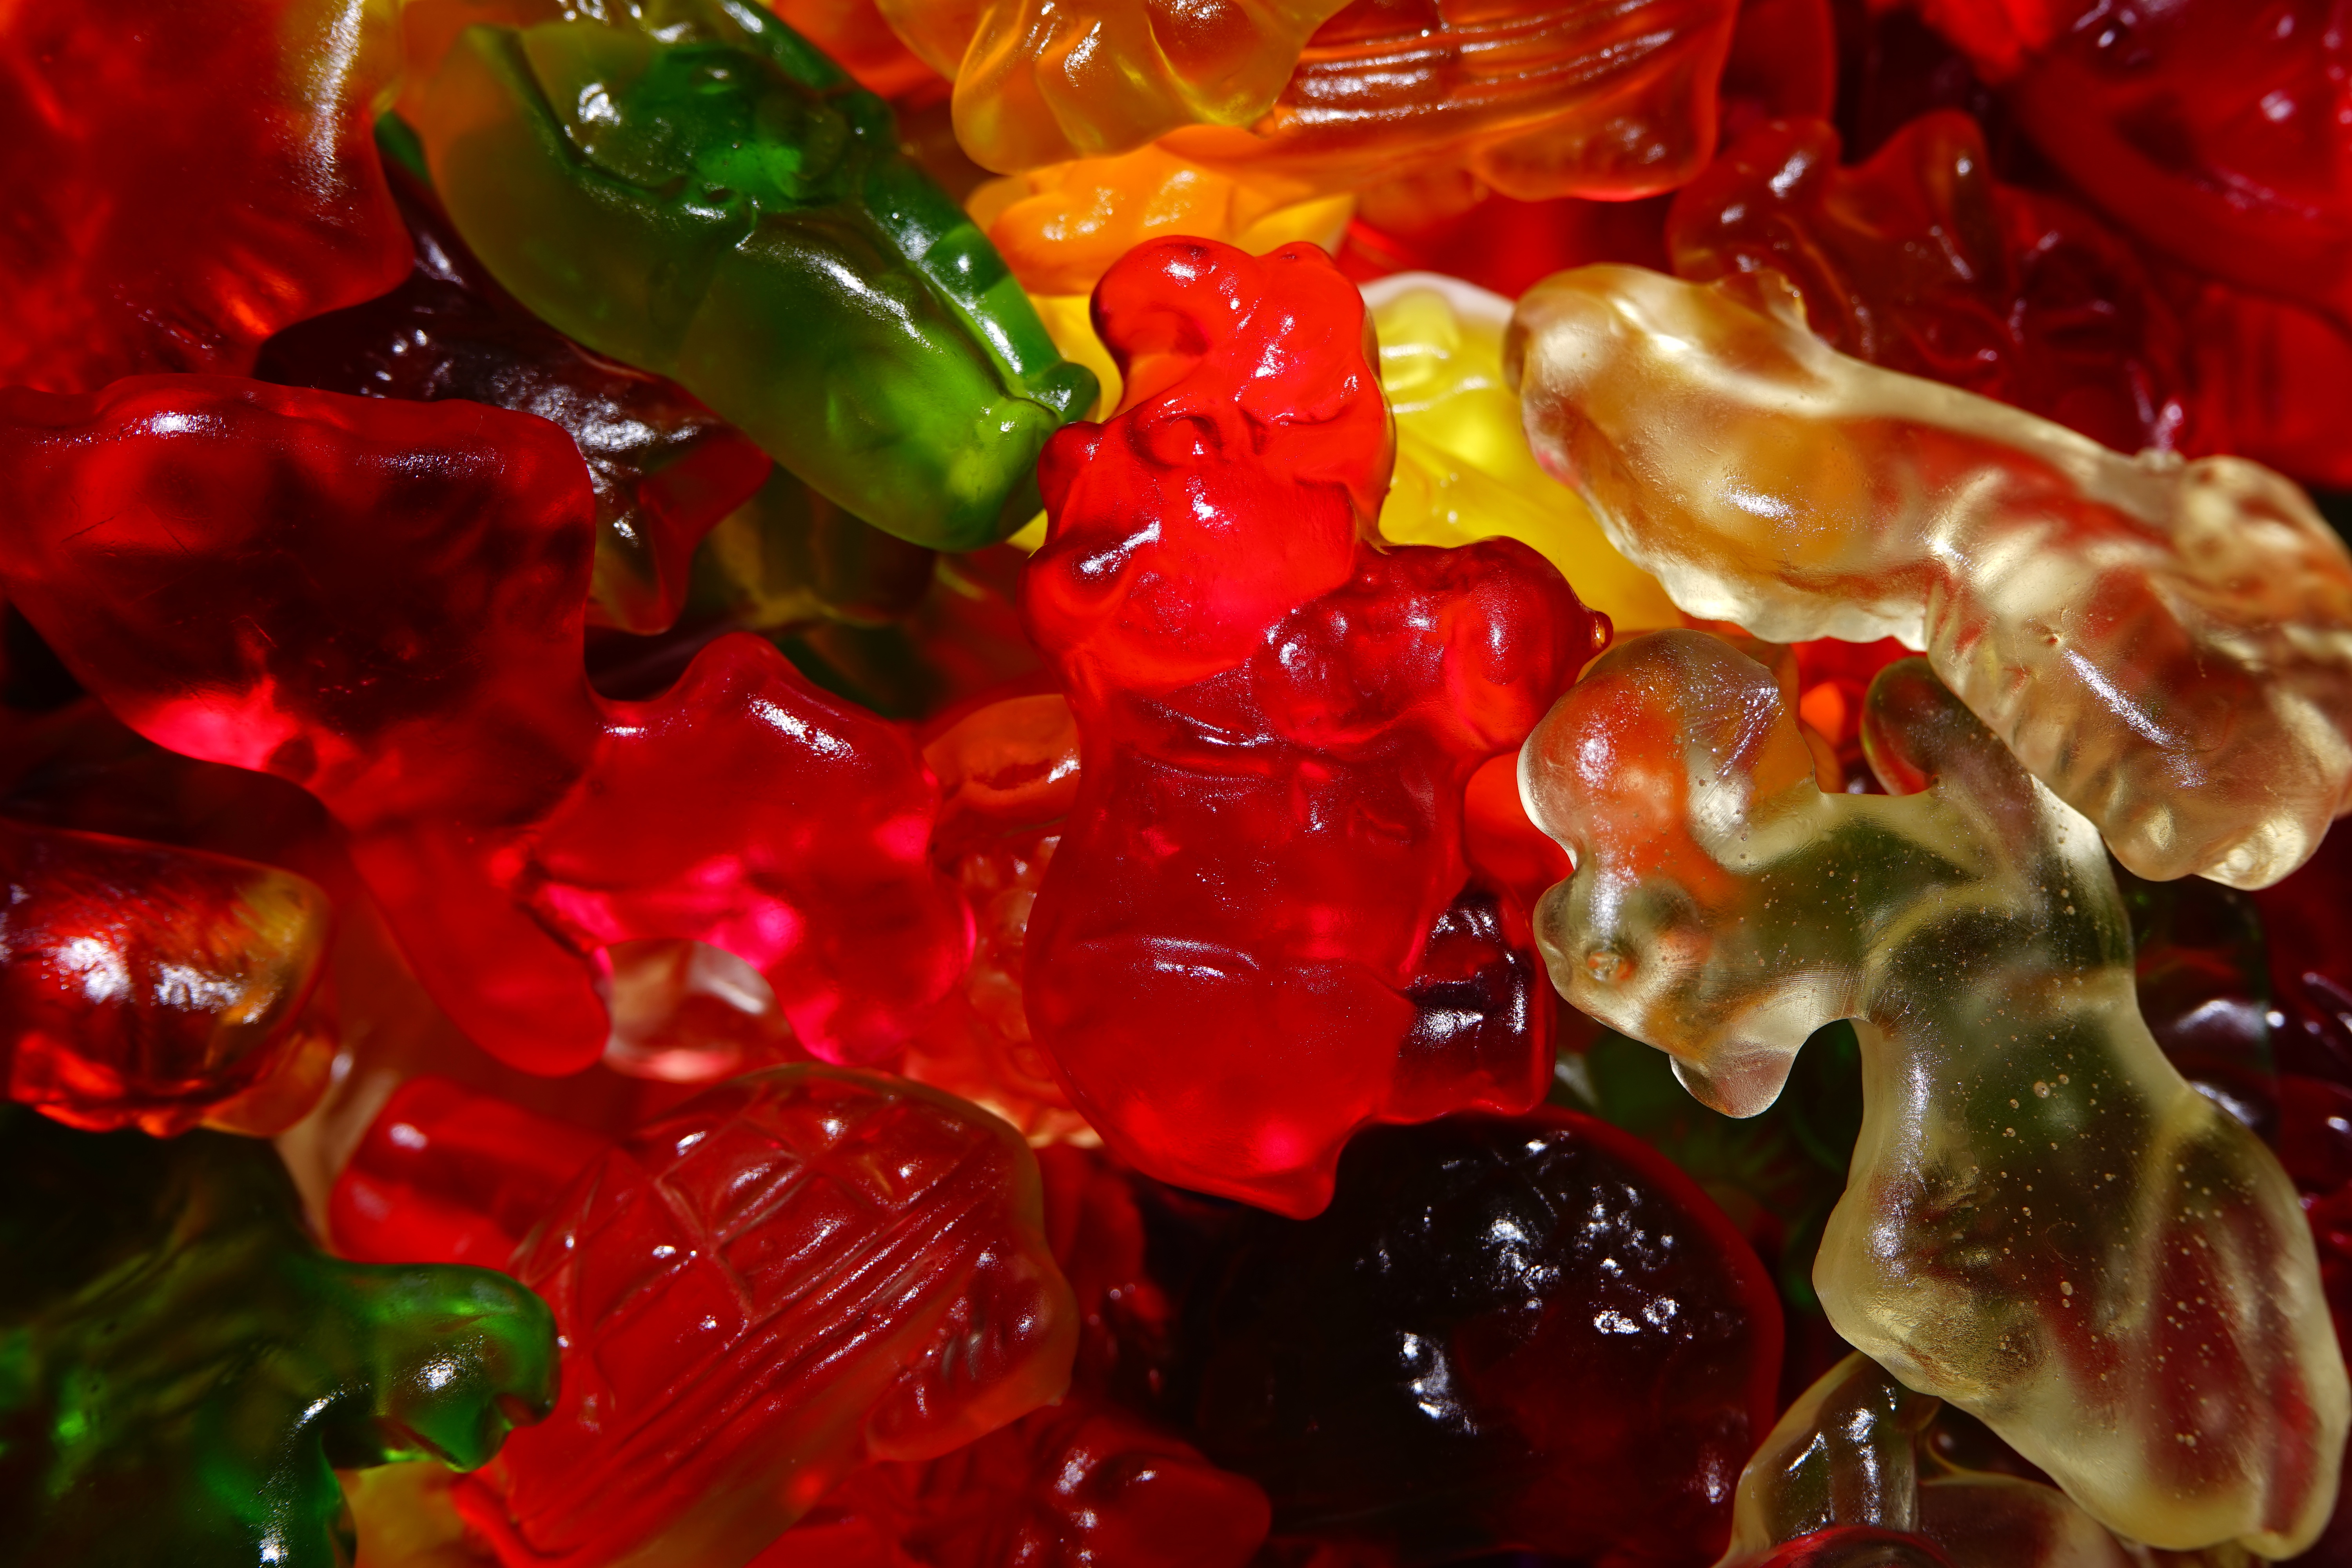
plant, sweet, flower, petal, food, red, produce, colorful, christmas, dessert, brand, sugar, candy, sweetness, confectionery, macro photography, nibble, unhealthy, haribo, gummib rchen, gummi bears, fruit jelly mix, fruit jelly, gummi candy, wine gum